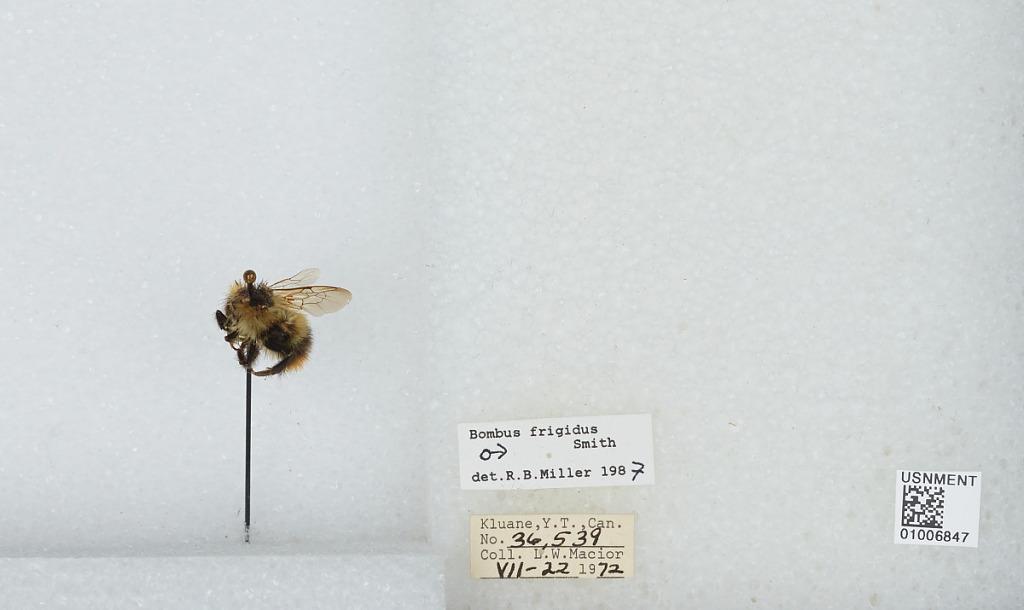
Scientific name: Bombus (Pyrobombus) frigidus Smith
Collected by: L. Macior
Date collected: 1972-7-22
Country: Canada
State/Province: Yukon Territory
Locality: Kluane
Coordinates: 60.75, -139.5
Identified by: Miller, R. B.